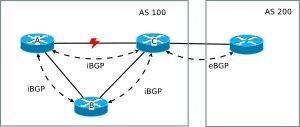
Border Gateway Protocol est un protocole d'échange de route externe, utilisé notamment sur le réseau Internet. Son objectif principal est d'échanger des informations de routage et d'accessibilité de réseaux entre Autonomous Systems. Comme il circule sur TCP, il est considéré comme appartenant à la couche application du modèle OSI.